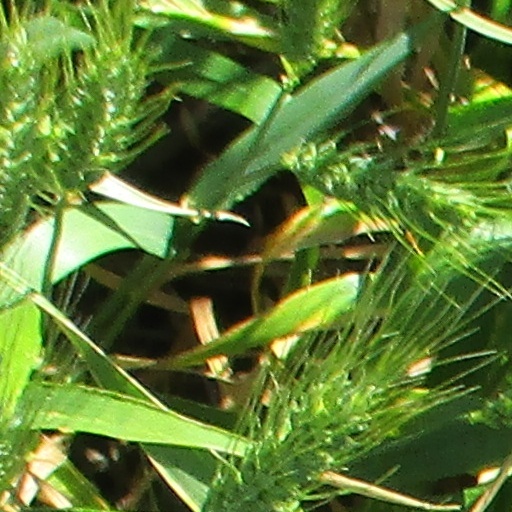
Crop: wheat